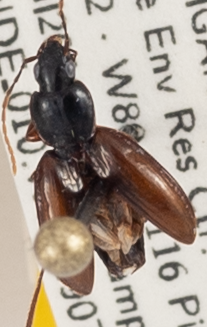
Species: Agonum gratiosum
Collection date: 2019-07-10
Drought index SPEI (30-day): -1.028
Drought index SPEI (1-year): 2.09
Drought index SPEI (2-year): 1.69